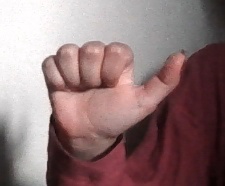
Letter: dhad